Redistricting in Texas

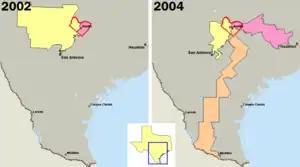
U.S. congressional districts covering Travis County, Texas (outlined in red) in 2002, left, and 2004, right.

Democrats were unable to block the redistricting package during a third special session, but they staged a symbolic walkout as the package neared passage to delay it over the weekend. After this brief delay, the state Senate passed the redistricting bill, ending the six-month-long redistricting process. The Justice Department granted the maps preclearance, but only after its professional staff's objections had been overruled by the department's political appointees. Federal courts allowed the maps to be used for the 2004 elections, but Democrats intended to appeal it to the Supreme Court. The map was ultimately successful for Republicans, as they won five Democratic-held seats, while a sixth Democrat, Ralph Hall, switched parties, giving Republicans a majority in Texas's congressional delegation for the first time since Reconstruction, and helping the party maintain their majority in the U.S. House of Representatives.